Butterfly gardening

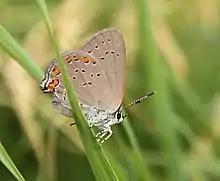
A coral hairstreak ("Satyrium titus") resting on a clump of grass. The larvae will feed upon species in the family Rosaceae, including cherry ("Prunus serotina")

The types of plants used in a butterfly garden will determine the species of butterflies that will visit the garden. Lepidoptera societies and the PLANTS database of the United States Department of Agriculture's (USDA's) Natural Resources Conservation Service provide state and county-level distribution maps of plants that are native to the United States. The Plants of the World Online database of the Royal Botanic Gardens, Kew, contains information on the taxonomy, identification, distribution, traits, threat status, and uses of plants worldwide, as well as many images of those plants. Published lists of host plants for butterflies and other pollinators can help select the plant species desired in the garden.